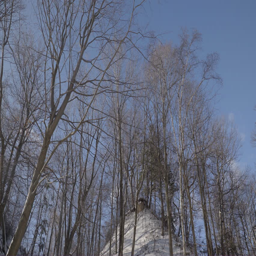
low angle wide shot of tall trees in a park during winter .